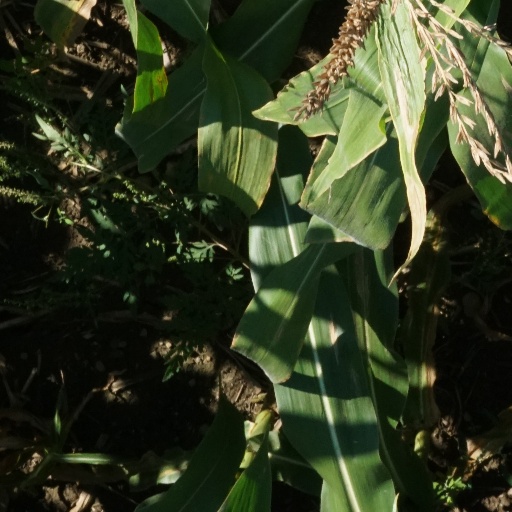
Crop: maize; corn